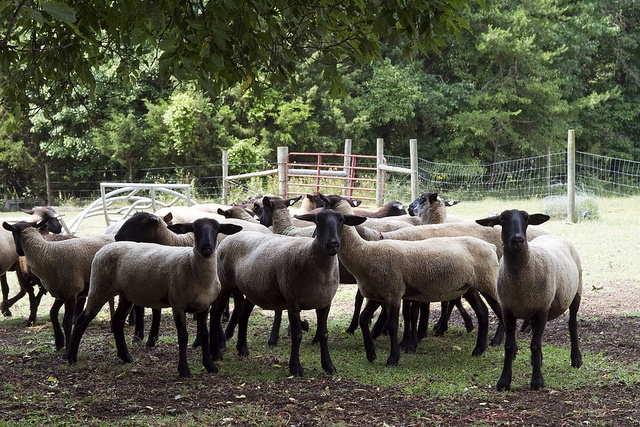
A group of sheered sheep huddle in a group.
a group of sheep inside of a fenced area
A small group of sheep near a fence.
A flock of sheep grazing in a park.
A herd of sheep together in a fenced in area.